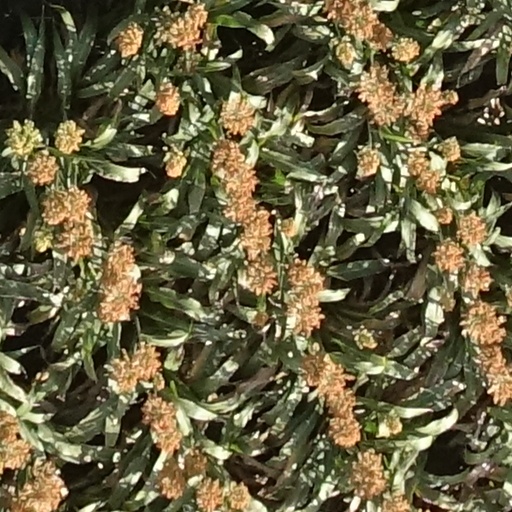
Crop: sorghum